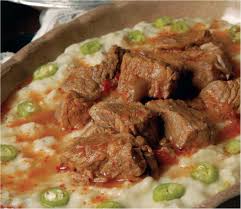
Yemek: hunkar_begendi